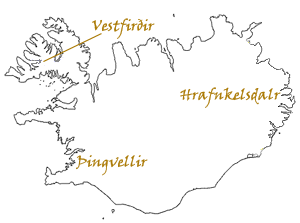
La saga de Hrafnkell ou Saga de Hrafnkell Godi-de-Freyr est une des plus célèbres sagas islandaises. Probablement écrite à la fin du XIIIᵉ siècle, elle fait partie de la catégorie appelée Sagas des Islandais, qui racontent les faits marquants des premiers colonisateurs de l'Islande et de leurs descendants au Xᵉ siècle. Par son style et sa construction elle est un des chefs-d'œuvre du genre, et elle a joué un rôle central dans les études et les débats sur l’origine des sagas islandaises.